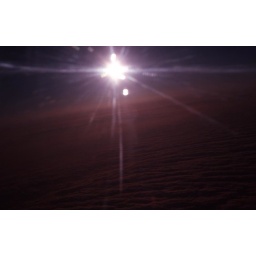
Through the window of a DC-8, above the clouds over St. Louis.